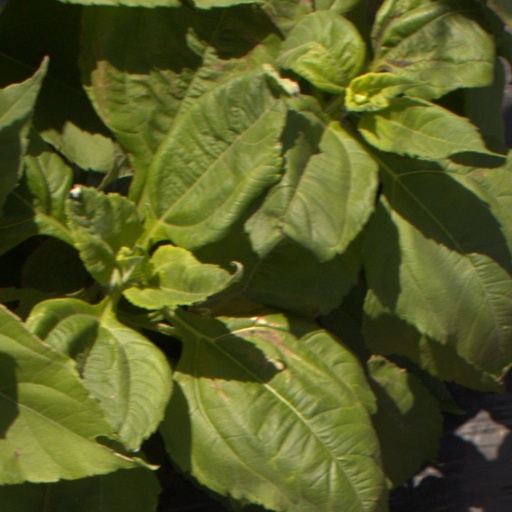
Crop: Jerusalem artichoke